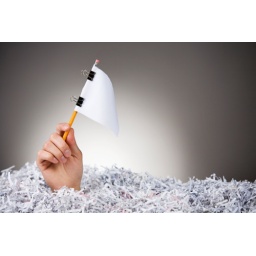
Businessman buried in shredded paper waving the white flag.